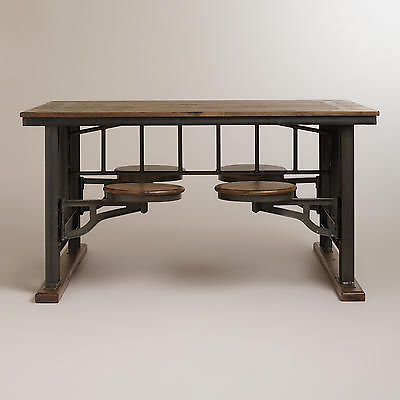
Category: table